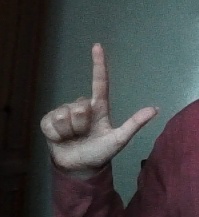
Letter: laam